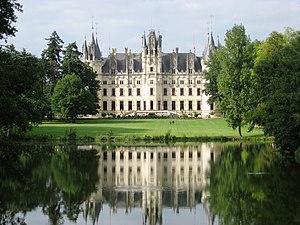
Le château de Challain-la-Potherie, situé dans la commune française de Challain-la-Potherie en Maine-et-Loire, a été construit de 1847 à 1854 dans le style néo-gothique alors en vogue parmi l'aristocratie française. Son architecte, René Hodé, a dessiné beaucoup d'autres châteaux du même style en Anjou, mais Challain demeure le plus imposant. Sa taille et son allure lui valent le surnom de « petit Chambord » ou de « Chambord angevin ».
Le style troubadour est un mouvement artistique émergeant sous la Restauration française, qui s'épanouit dans la première moitié du XIXᵉ siècle, et tendant à réinventer et s'approprier par les différents arts, une atmosphère idéalisée du Moyen Âge et de la Renaissance. Il peut apparaître comme une réaction au mouvement néoclassique puis au style Empire. L'influence du style néo-gothique anglais, apparu dans le dernier tiers du XVIIIᵉ siècle, est cependant tout aussi manifeste, ce qui conduit les spécialistes à voir dans l'imagerie troubadour l'une des composantes du romantisme.